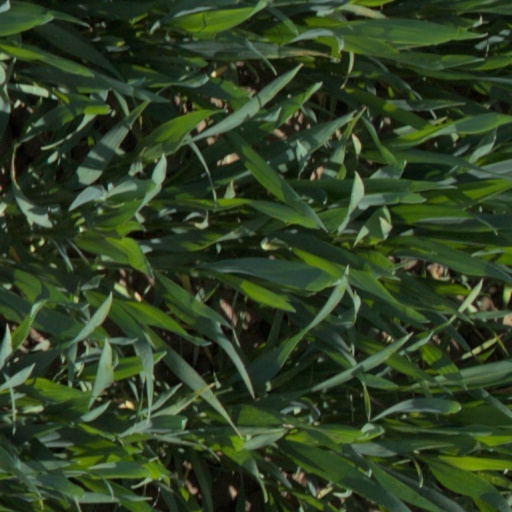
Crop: wheat